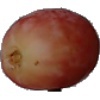
Label: Grape Pink 1